Fresno, California

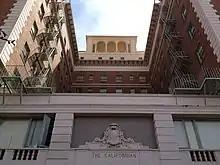
The historic Californian Hotel

In the 1960s, Fresno suffered numerous demolitions of historic buildings, including the old Fresno County Courthouse and the original buildings of Edison High School. This was the result of car-centric urban planning focused on making more room for cars and parking lots, a commonplace approach in the United States at that time.